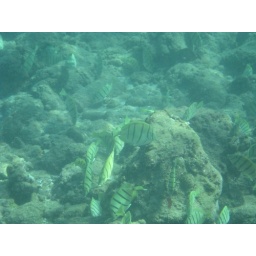
taken while snokeling off Maui. taken while snokeling off Maui. Some off a boat near Molikini and some off beach near 4 Seasons at Waileia. taken while snokeling off Maui. Some off a boat near Molikini and some off beach near 4 Seasons at Waileia.